Panoplosaurus

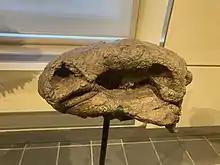
Left side view of holotype on display at Canadian Museum of Nature

While the beds of discovery of the holotype, CMN 2759, were originally described as the Belly River beds, they are now considered part of the upper level of the Dinosaur Park Formation, pertaining to the late middle Campanian, 75 to 76 million years ago. Many additional specimens have since been referred to the genus, including Royal Ontario Museum (ROM) 1215 and Royal Tyrrell Museum of Paleontology (RTMP) 83.25.2 from the Dinosaur Park Formation of Alberta, and an unnumbered Oklahoma Museum of Natural History (OMNH) scapulocoracoid from the Aguja Formation of Texas. A scapula from the Naashoibito member of the Kirtland Formation in New Mexico was referred to "Panoplosaurus" in 1981, but as it is from a different age and location from other specimens, may instead represent the ankylosaurid taxon "Nodocephalosaurus", although this is uncertain due to lack of overlapping material. 18 other specimens in the ROM, CMN, American Museum of Natural History, and Princeton University were referred to the genus by Walter P. Coombs in 1978, but these were referred on the assumption that "Edmontonia" was a synonym of "Panoplosaurus", which was considered unjustified by Kenneth Carpenter in a 1990 review on Late Cretaceous nodosaurids. The referral of ROM 1215 to "Panoplosaurus" was questioned by Coombs in 1990, and Roland A. Gangloff referred it and the Alaskan specimen DPMWA 90–25 to "Edmontonia" in 1995 based on the anatomy of the lack of diagnostic traits, but Victoria Arbour and colleagues retained ROM 1215 in "Panoplosaurus" in 2009, limiting the genus to it, the holotype CMN 2759, and specimen AMNH 3072, all from the upper Dinosaur Park Formation. Arbour and Philip J. Currie further restricted "Panoplosaurus" to just the holotype in 2016, as a result of uncertainties surrounding the referrals of various specimens between it, "Edmontonia rugosidens" and "Edmontonia longiceps", all from the Dinosaur Park Formation and similar deposits.